Wanderer Puppchen

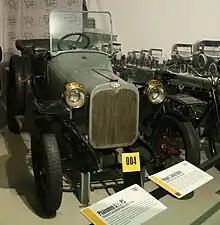
1913 Wanderer W3 5/15 PS

The small car quickly became known, affectionately, as the "Puppchen" ('little doll'), presumably derived from a 1912 operetta by Jean Gilbert. Nevertheless, its more conventional name was Wanderer W1 5/12 PS. "W1" reflected the fact that it was the first volume motor car offered by the Winklhofer & Jaenicke company who had adopted the brand name "Wanderer" (English equivalents might be "Rambler" or "Rover") for their motor vehicles in 1911. "5" was the fiscal horsepower rating, based on the engine capacity, and "12" was the actual horsepower claimed. During the ensuing years the Puppchen progressed through the W2, W3 and W4 models to the Wanderer W8, now with an actual claimed power output of 20 PS.